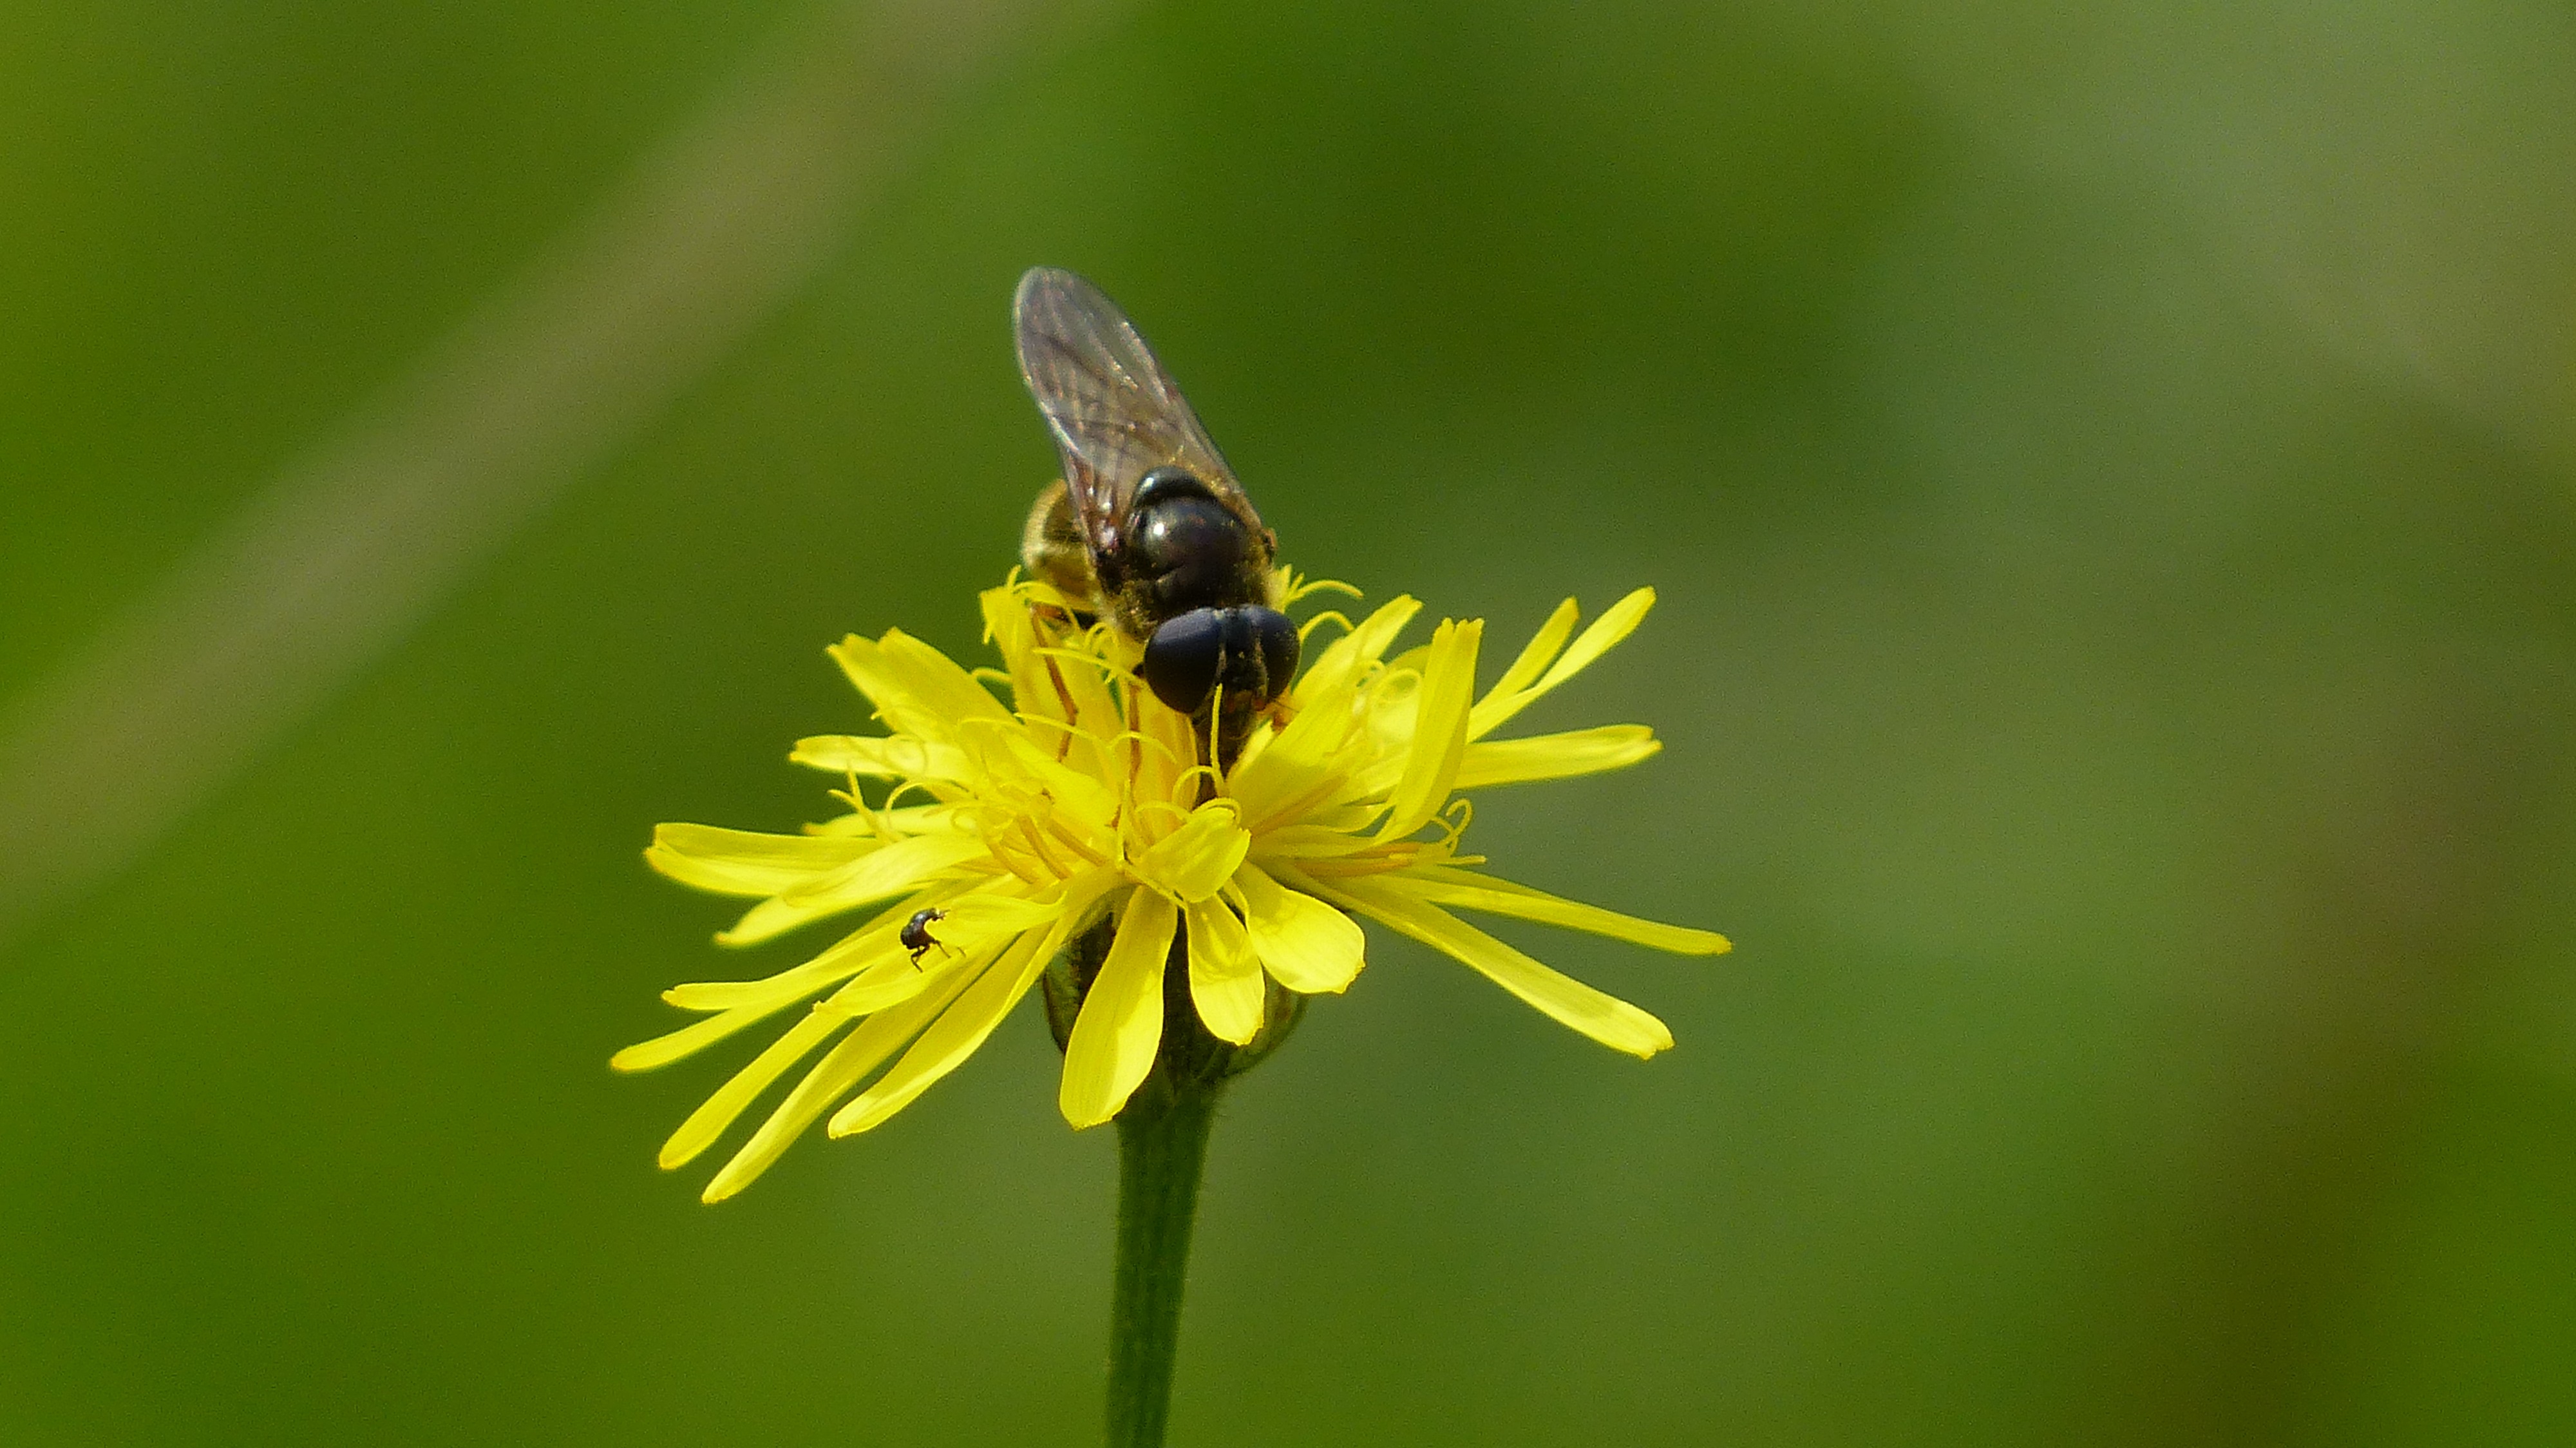
blossom, flower, bloom, fly, pollen, insect, yellow, flora, invertebrate, bee, pest, bumblebee, nectar, macro photography, organism, honey bee, bee pollen, alpine flower, pollinator, membrane winged insect, allgau, forest hawkweed